Nikola Peković

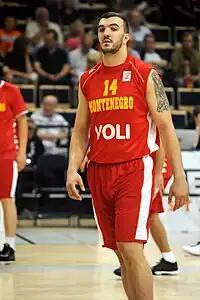

While playing with the youth national teams of Serbia and Montenegro, Peković received the bronze medal at the 2005 European Under-20 Championship, in Russia. He also won the gold medal with his generation at the 2006 tournament, which was held in Turkey.